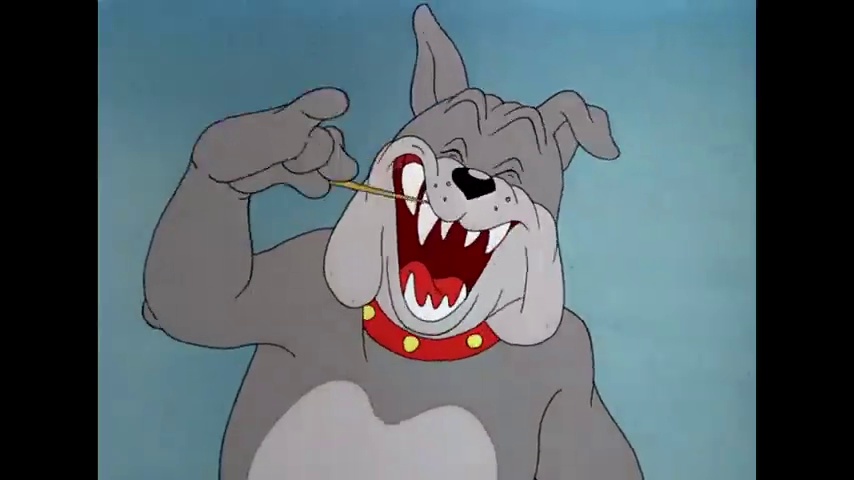
Portrait style: Cartoon Portrait